Miaoli

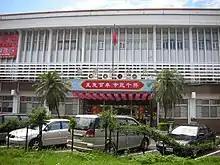
Miaoli City Office

Miaoli City (Wade–Giles: "Miao²-li⁴-shih⁴"; Hakka PFS: "Mèu-li̍t-sṳ"; Hokkien POJ: "Biâu-le̍k-chhī" or "Miâu-le̍k-chhī"; Japanese Byōritsushi) is a county-administered city and the county seat of Miaoli County, Taiwan. Miaoli has a relatively high percentage of Hakka people. It had the second highest residential price and the highest commercial price for land in Miaoli County as of 2004, at NT$28,601 per square meter and NT$63,317 per square meter, respectively.